Lake Musters

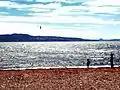
Aerial sport on Muster

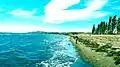
Fine sandy coastline with wind-driven waves

This large body of water was called ‘"Otrón"’ by the former inhabitants of the Chonik (Tehuelche) ethnic group, probably belonging to the Aonikenk (southern Tehuelche).